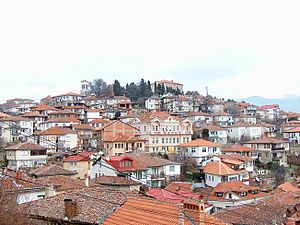
Ohrid
Ohrids gamle by
Ohrid er en by i den sydvestlige del af Makedonien.